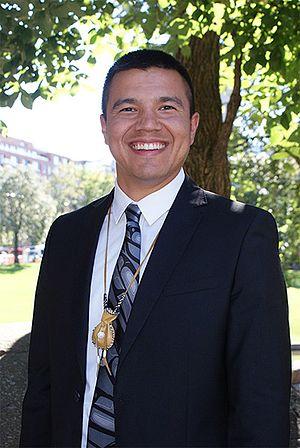
Constant Awashish, grand chef du Conseil de la Nation Atikamekw
Constant Awashish, né en 1981 à La Tuque au Québec, est un homme politique atikamekw nehirowisiw. Depuis 2014, il est le Grand Chef du Conseil de la Nation Atikamekw. Il est notamment connu pour avoir déclaré, avec les autres chefs de la nation, la souveraineté sur leur territoire ancestral, le Nitaskinan.